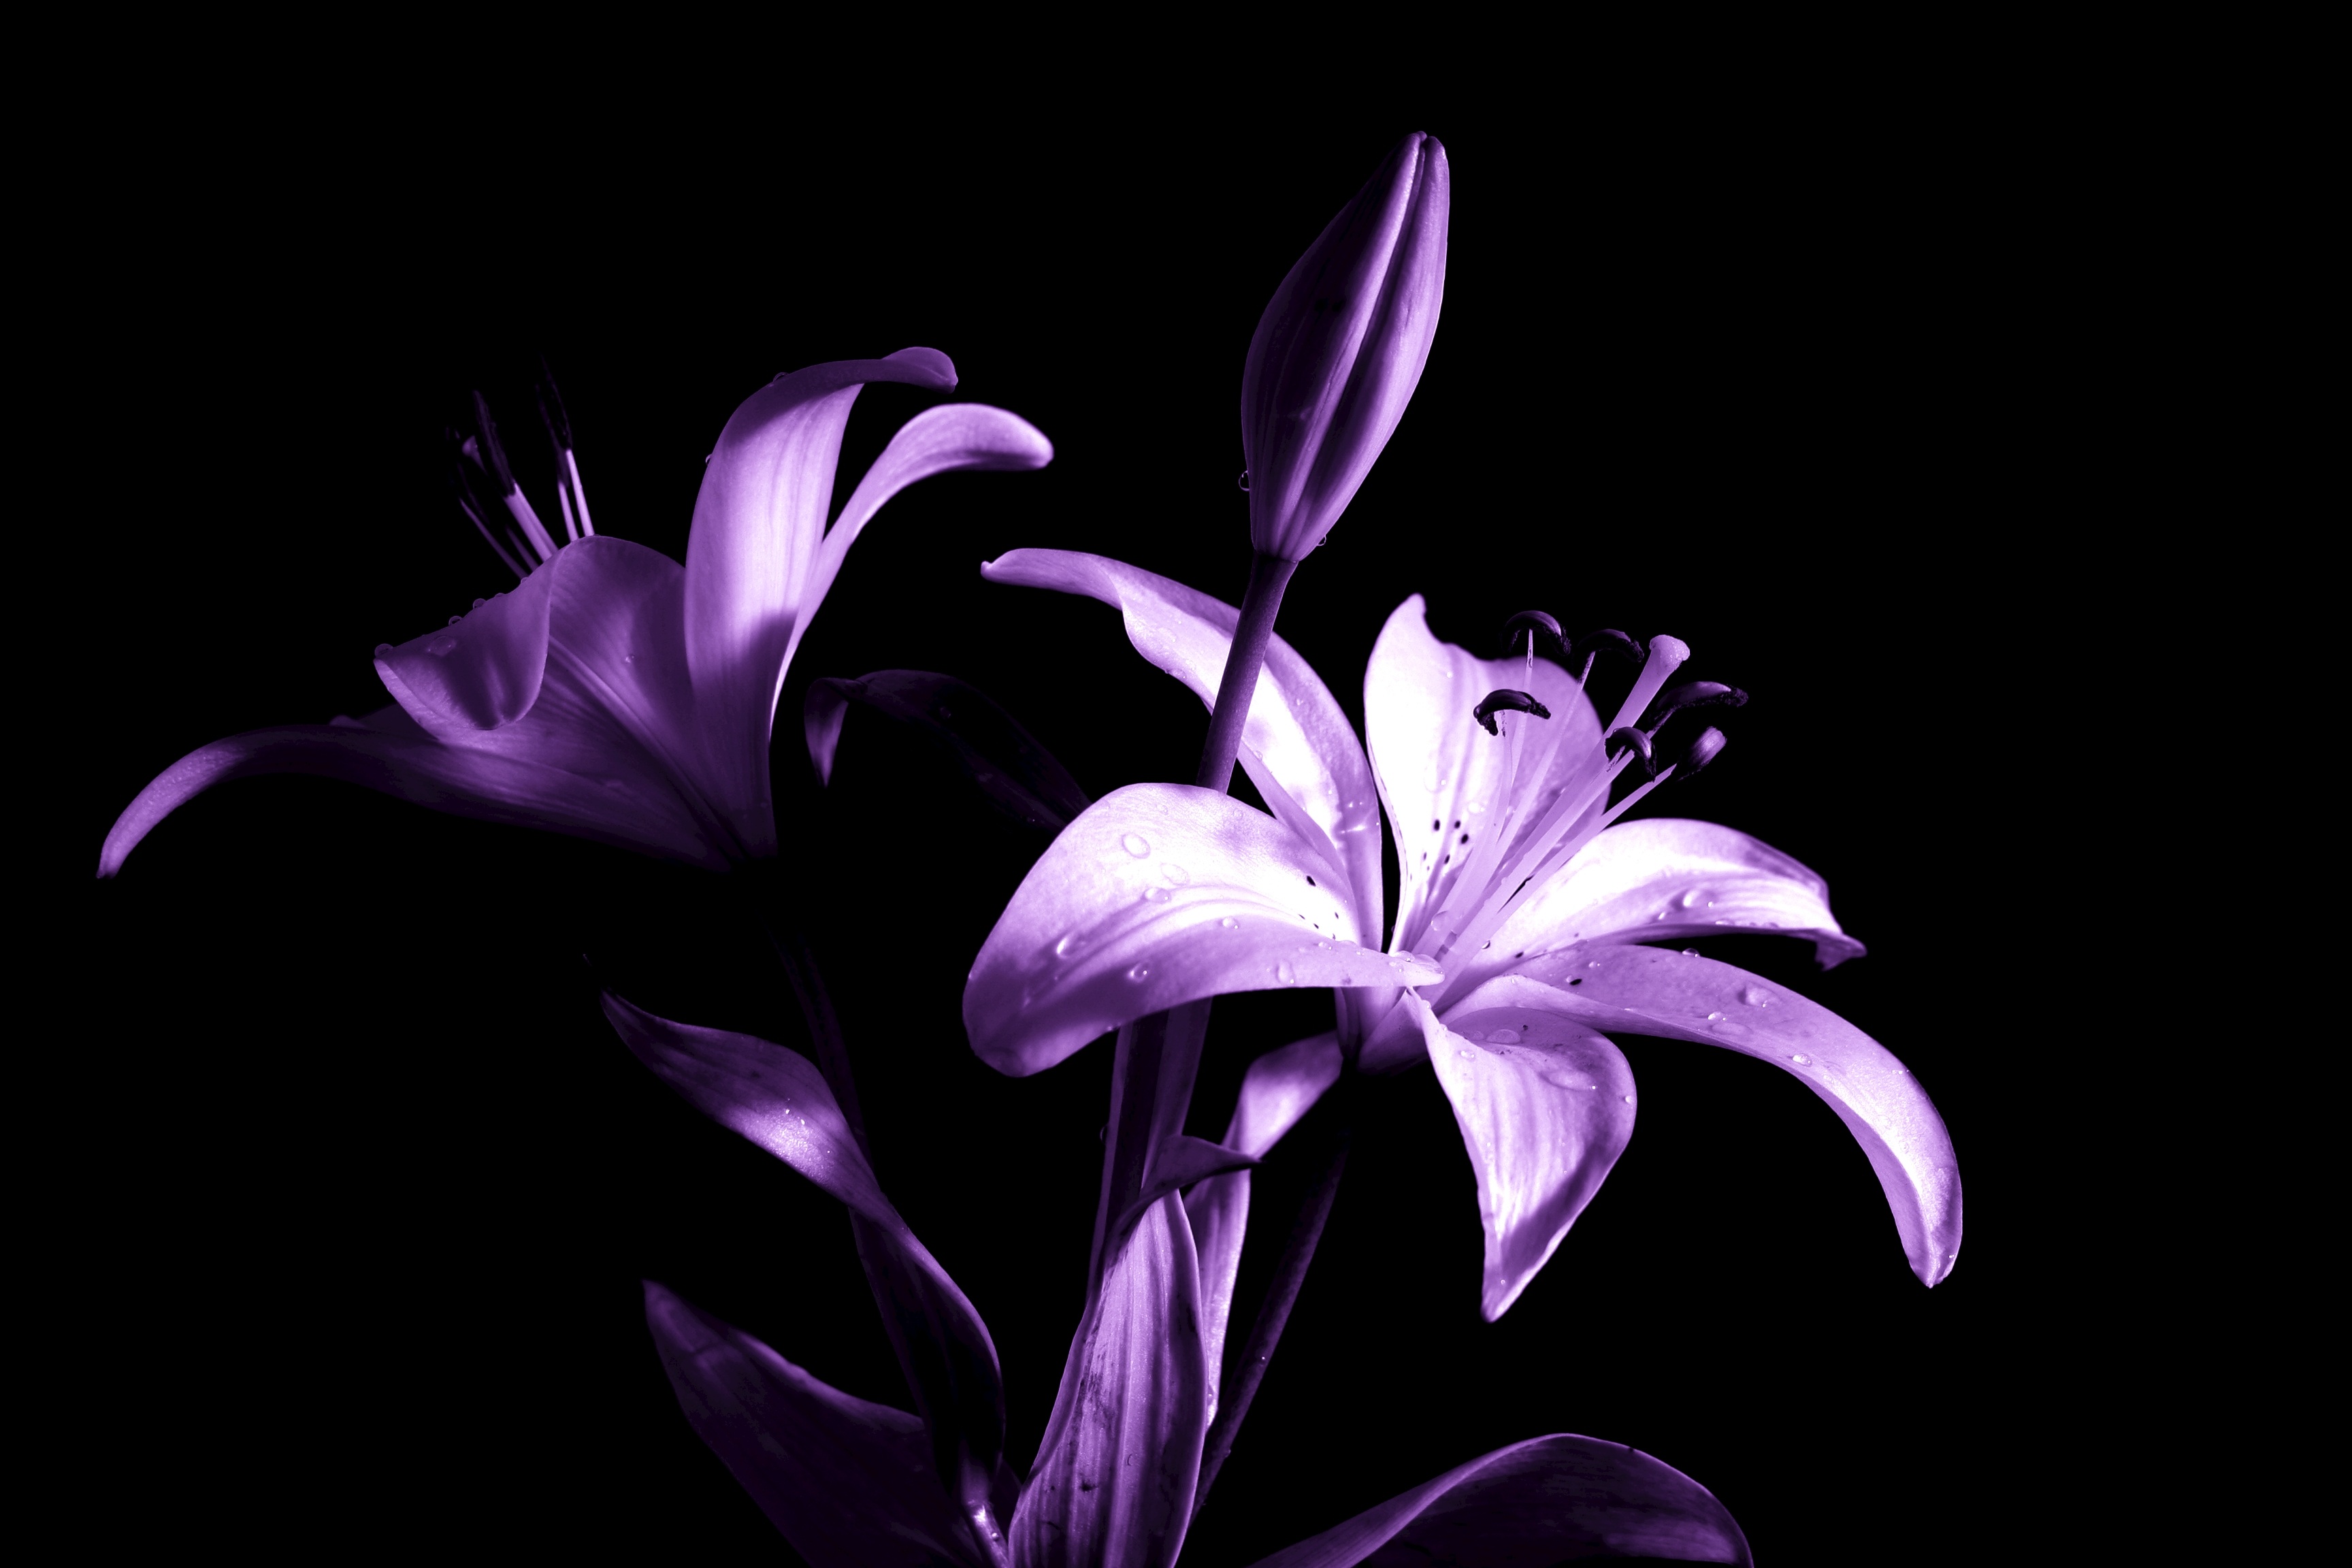
nature, blossom, black and white, plant, photography, flower, purple, petal, bloom, natural, blooming, flora, petals, buds, lilies, lily, bud, fragrant, fragrance, macro photography, flowering plant, monochrome photography, land plant